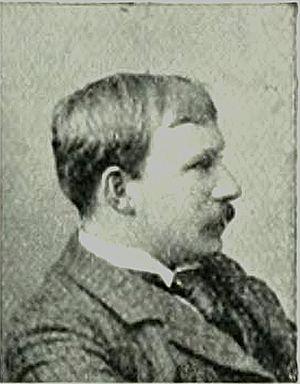
Eugène Lawrence Vail dit aussi Eugène Vail, né le 29 septembre 1857 à Saint-Servan, et mort le 25 décembre 1934 à Paris, est un peintre franco-américain.